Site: brandenburg
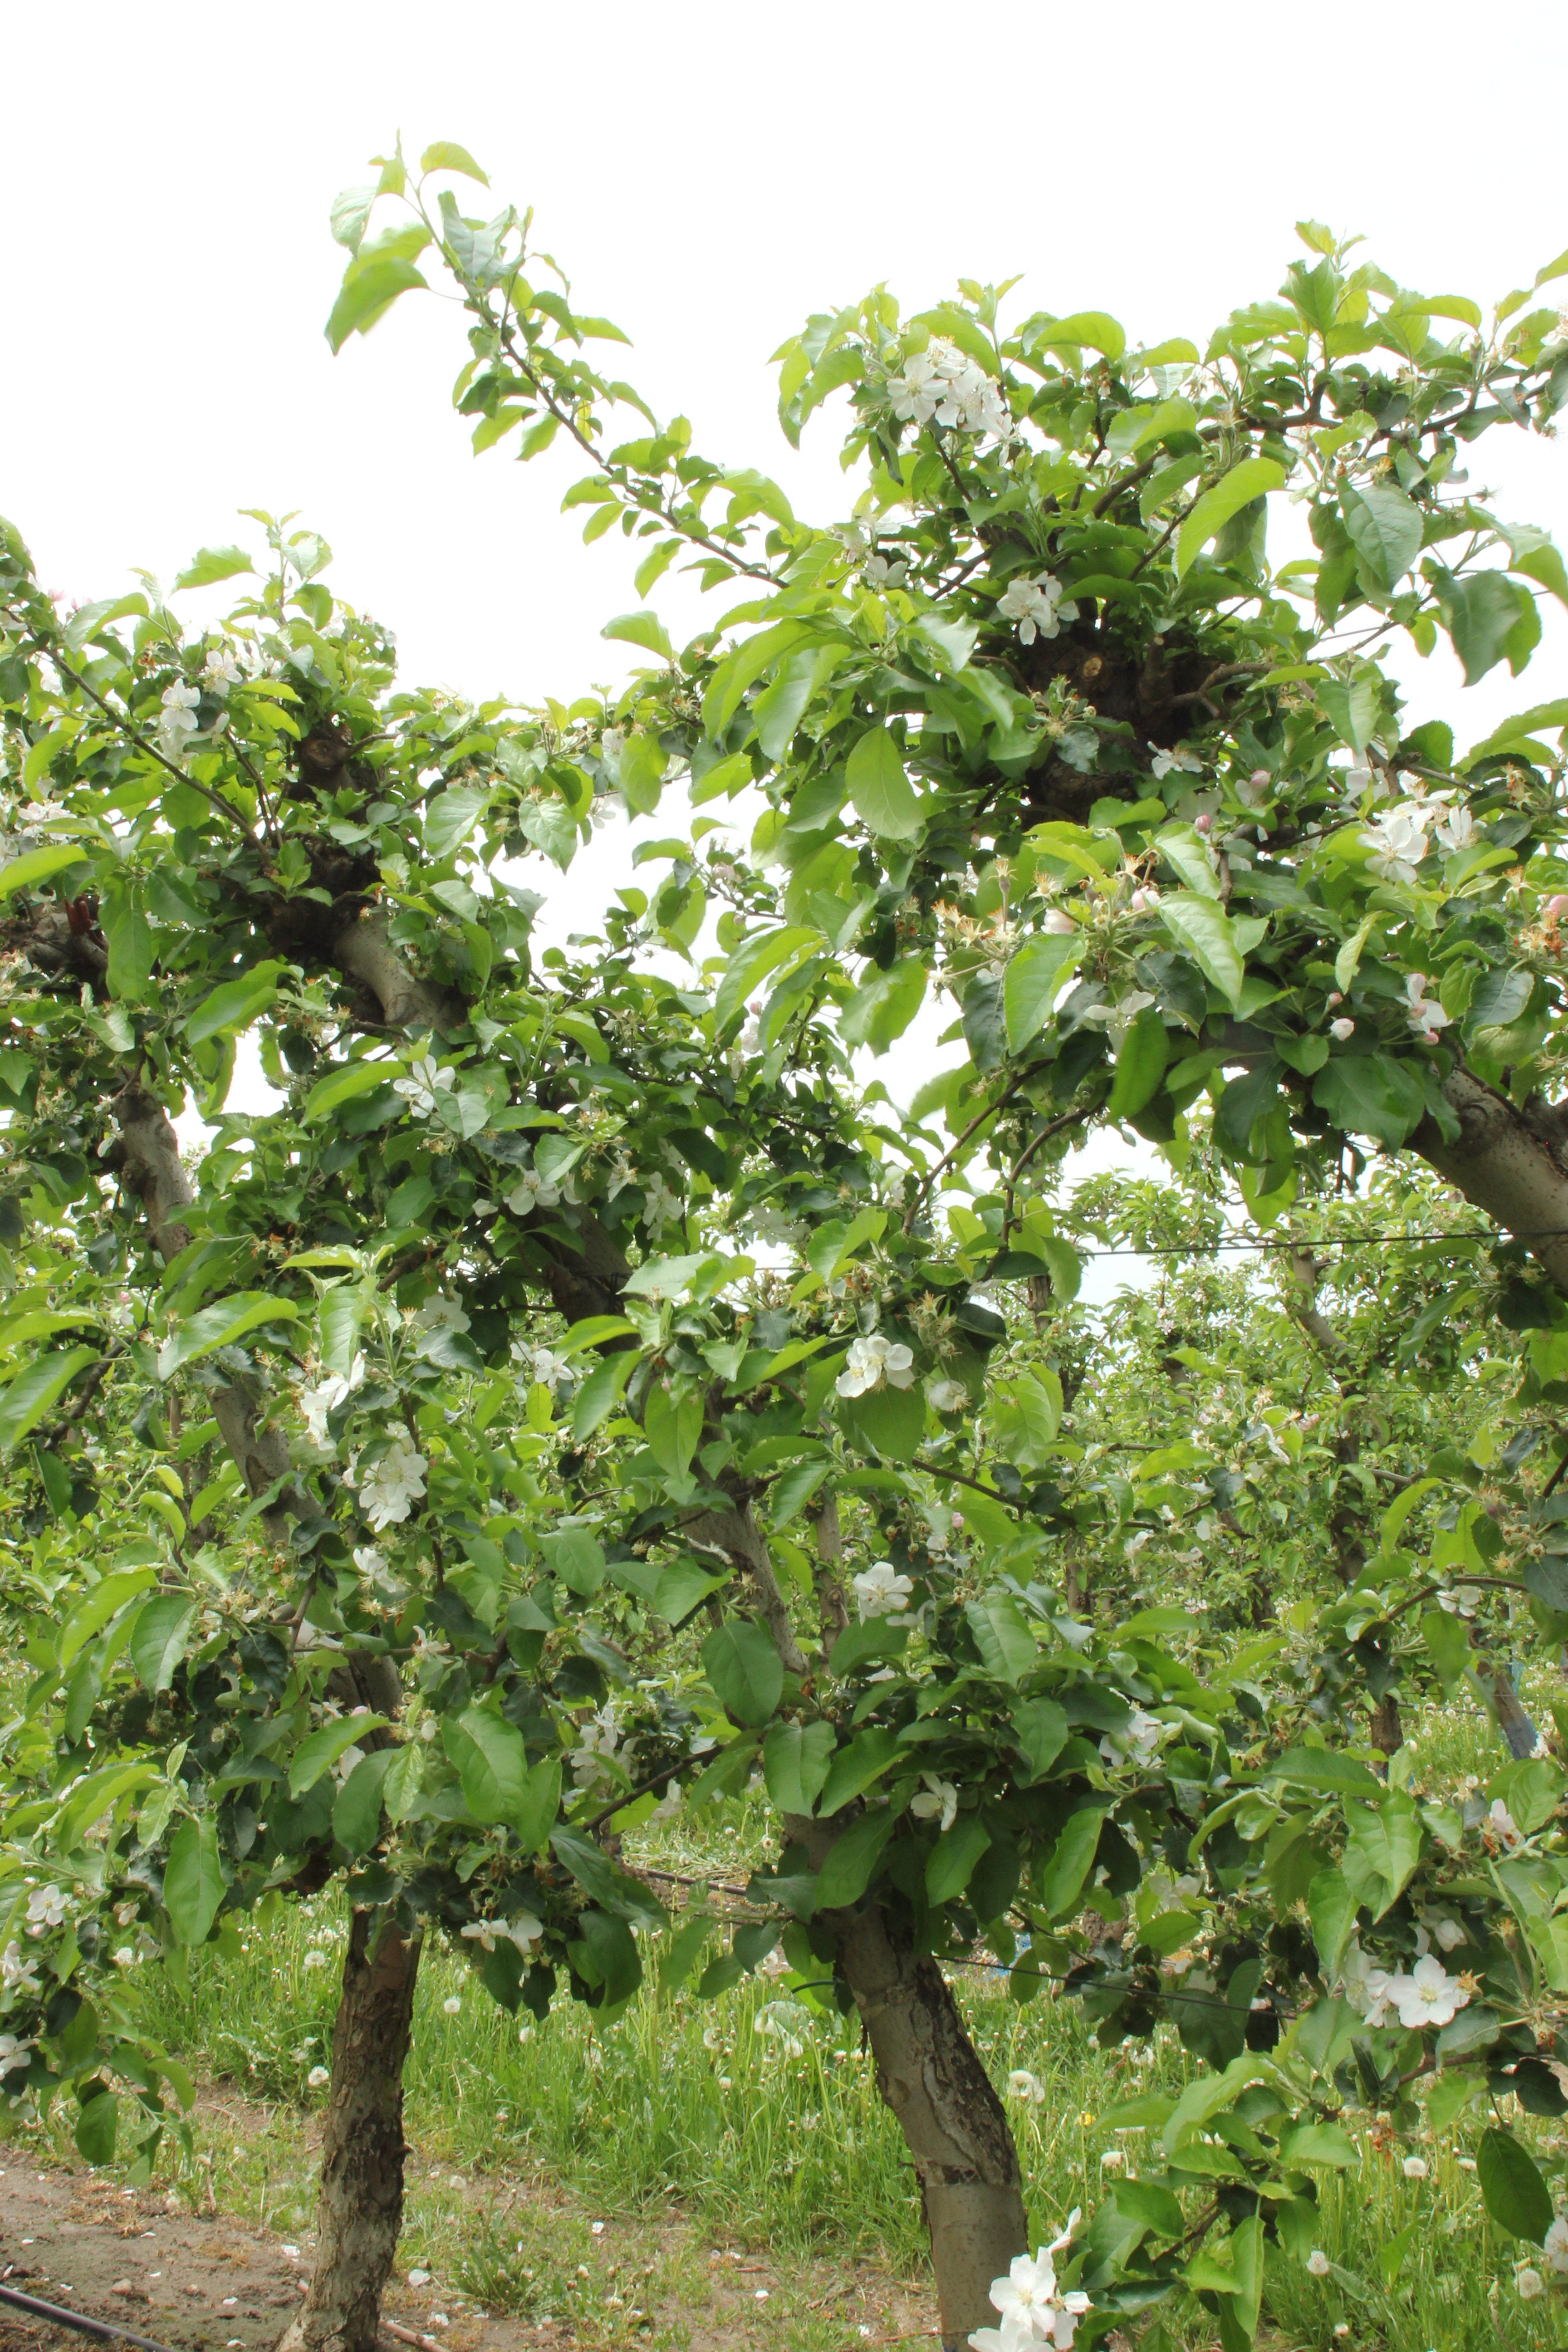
Growth stage (BBCH 67): Flowering